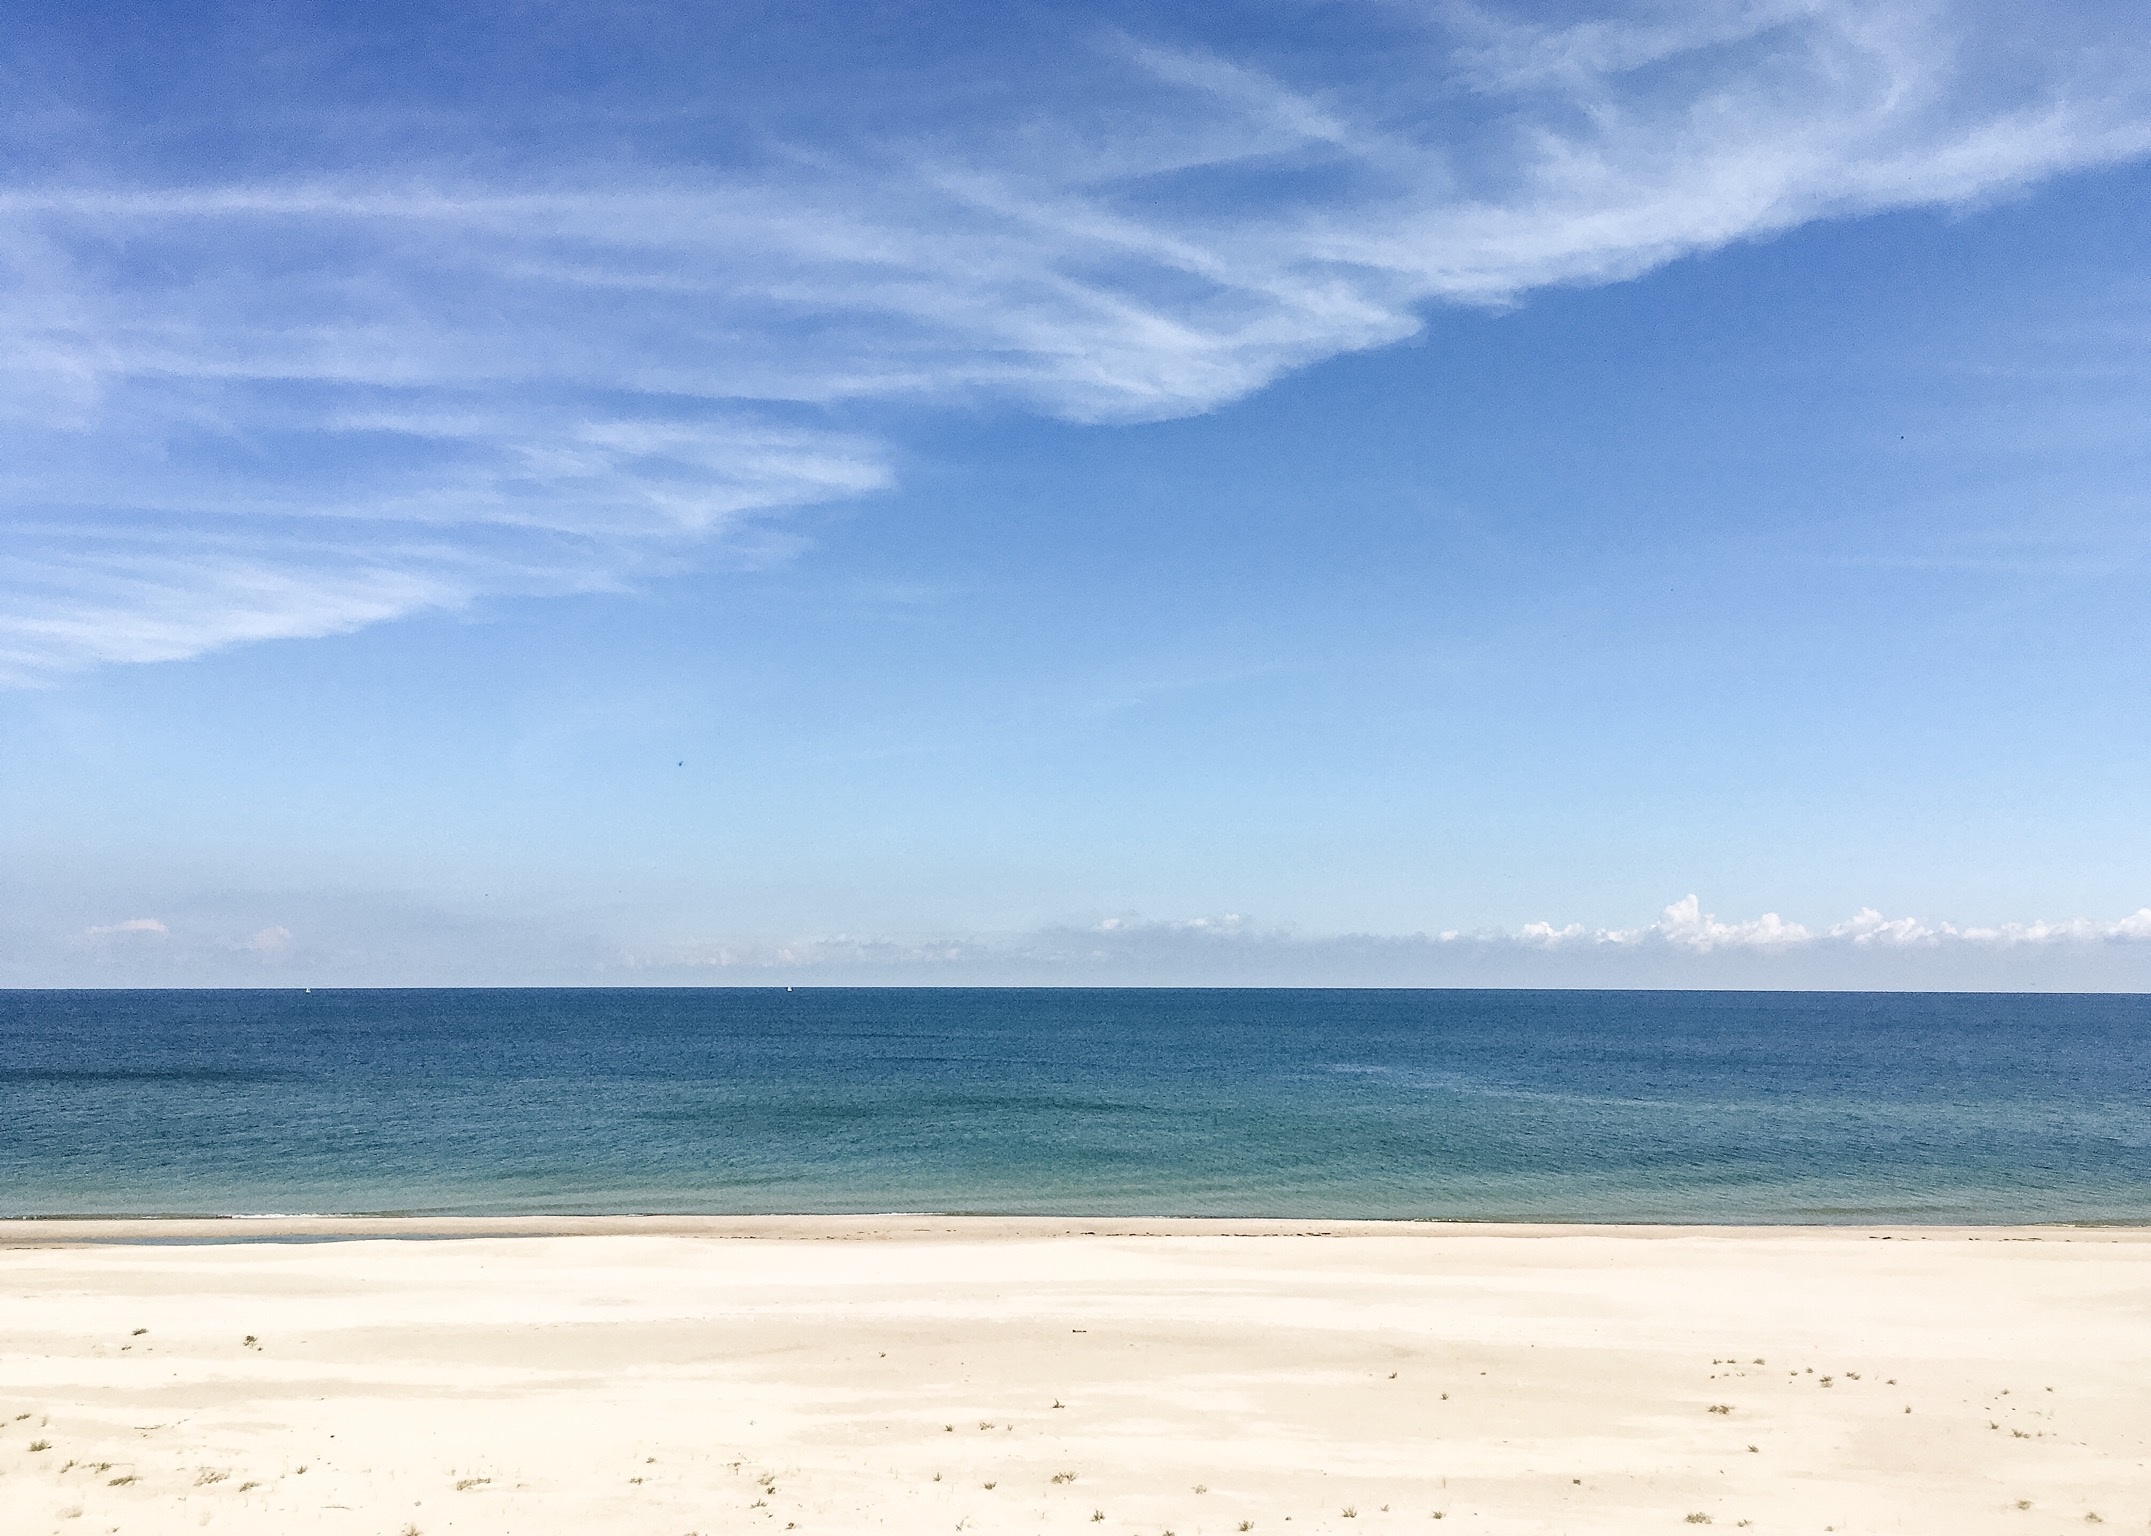
beach, sea, coast, sand, ocean, horizon, cloud, sky, sunlight, shore, wave, bay, material, body of water, habitat, wind wave